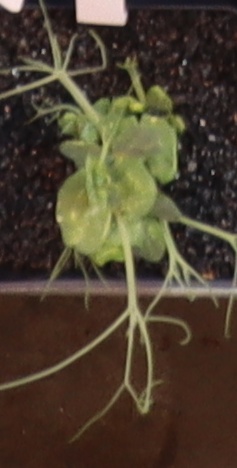
Label: Field Pea